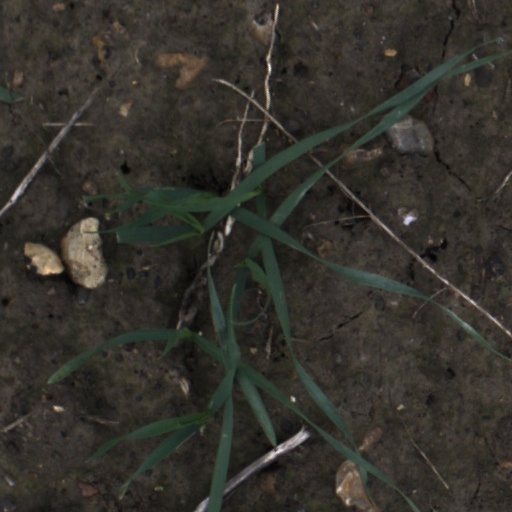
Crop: wheat